Describe the emotion expressed in this image:  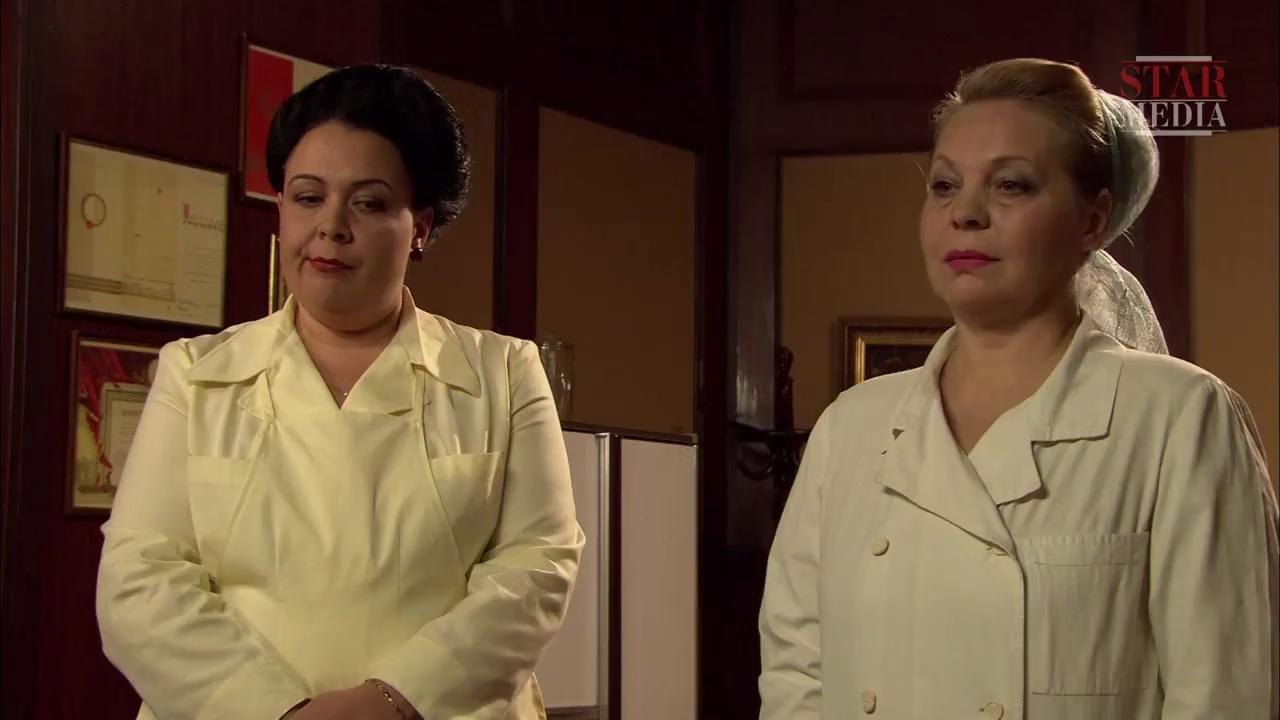
This person displays Suffering, valence and arousal with moderate intensity.